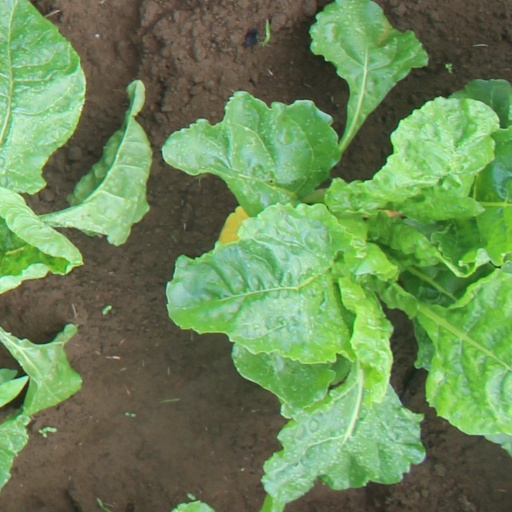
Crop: sugar beet